Laura Swisher

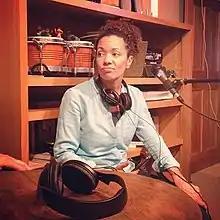
Swisher on "Our Place Out Loud" by Louise Palanker in 2013

Laura Swisher is a stand-up comedian based in Los Angeles, California, best known for her role as co-host of the former TechTV program "Unscrewed with Martin Sargent" from 2003 to 2004.